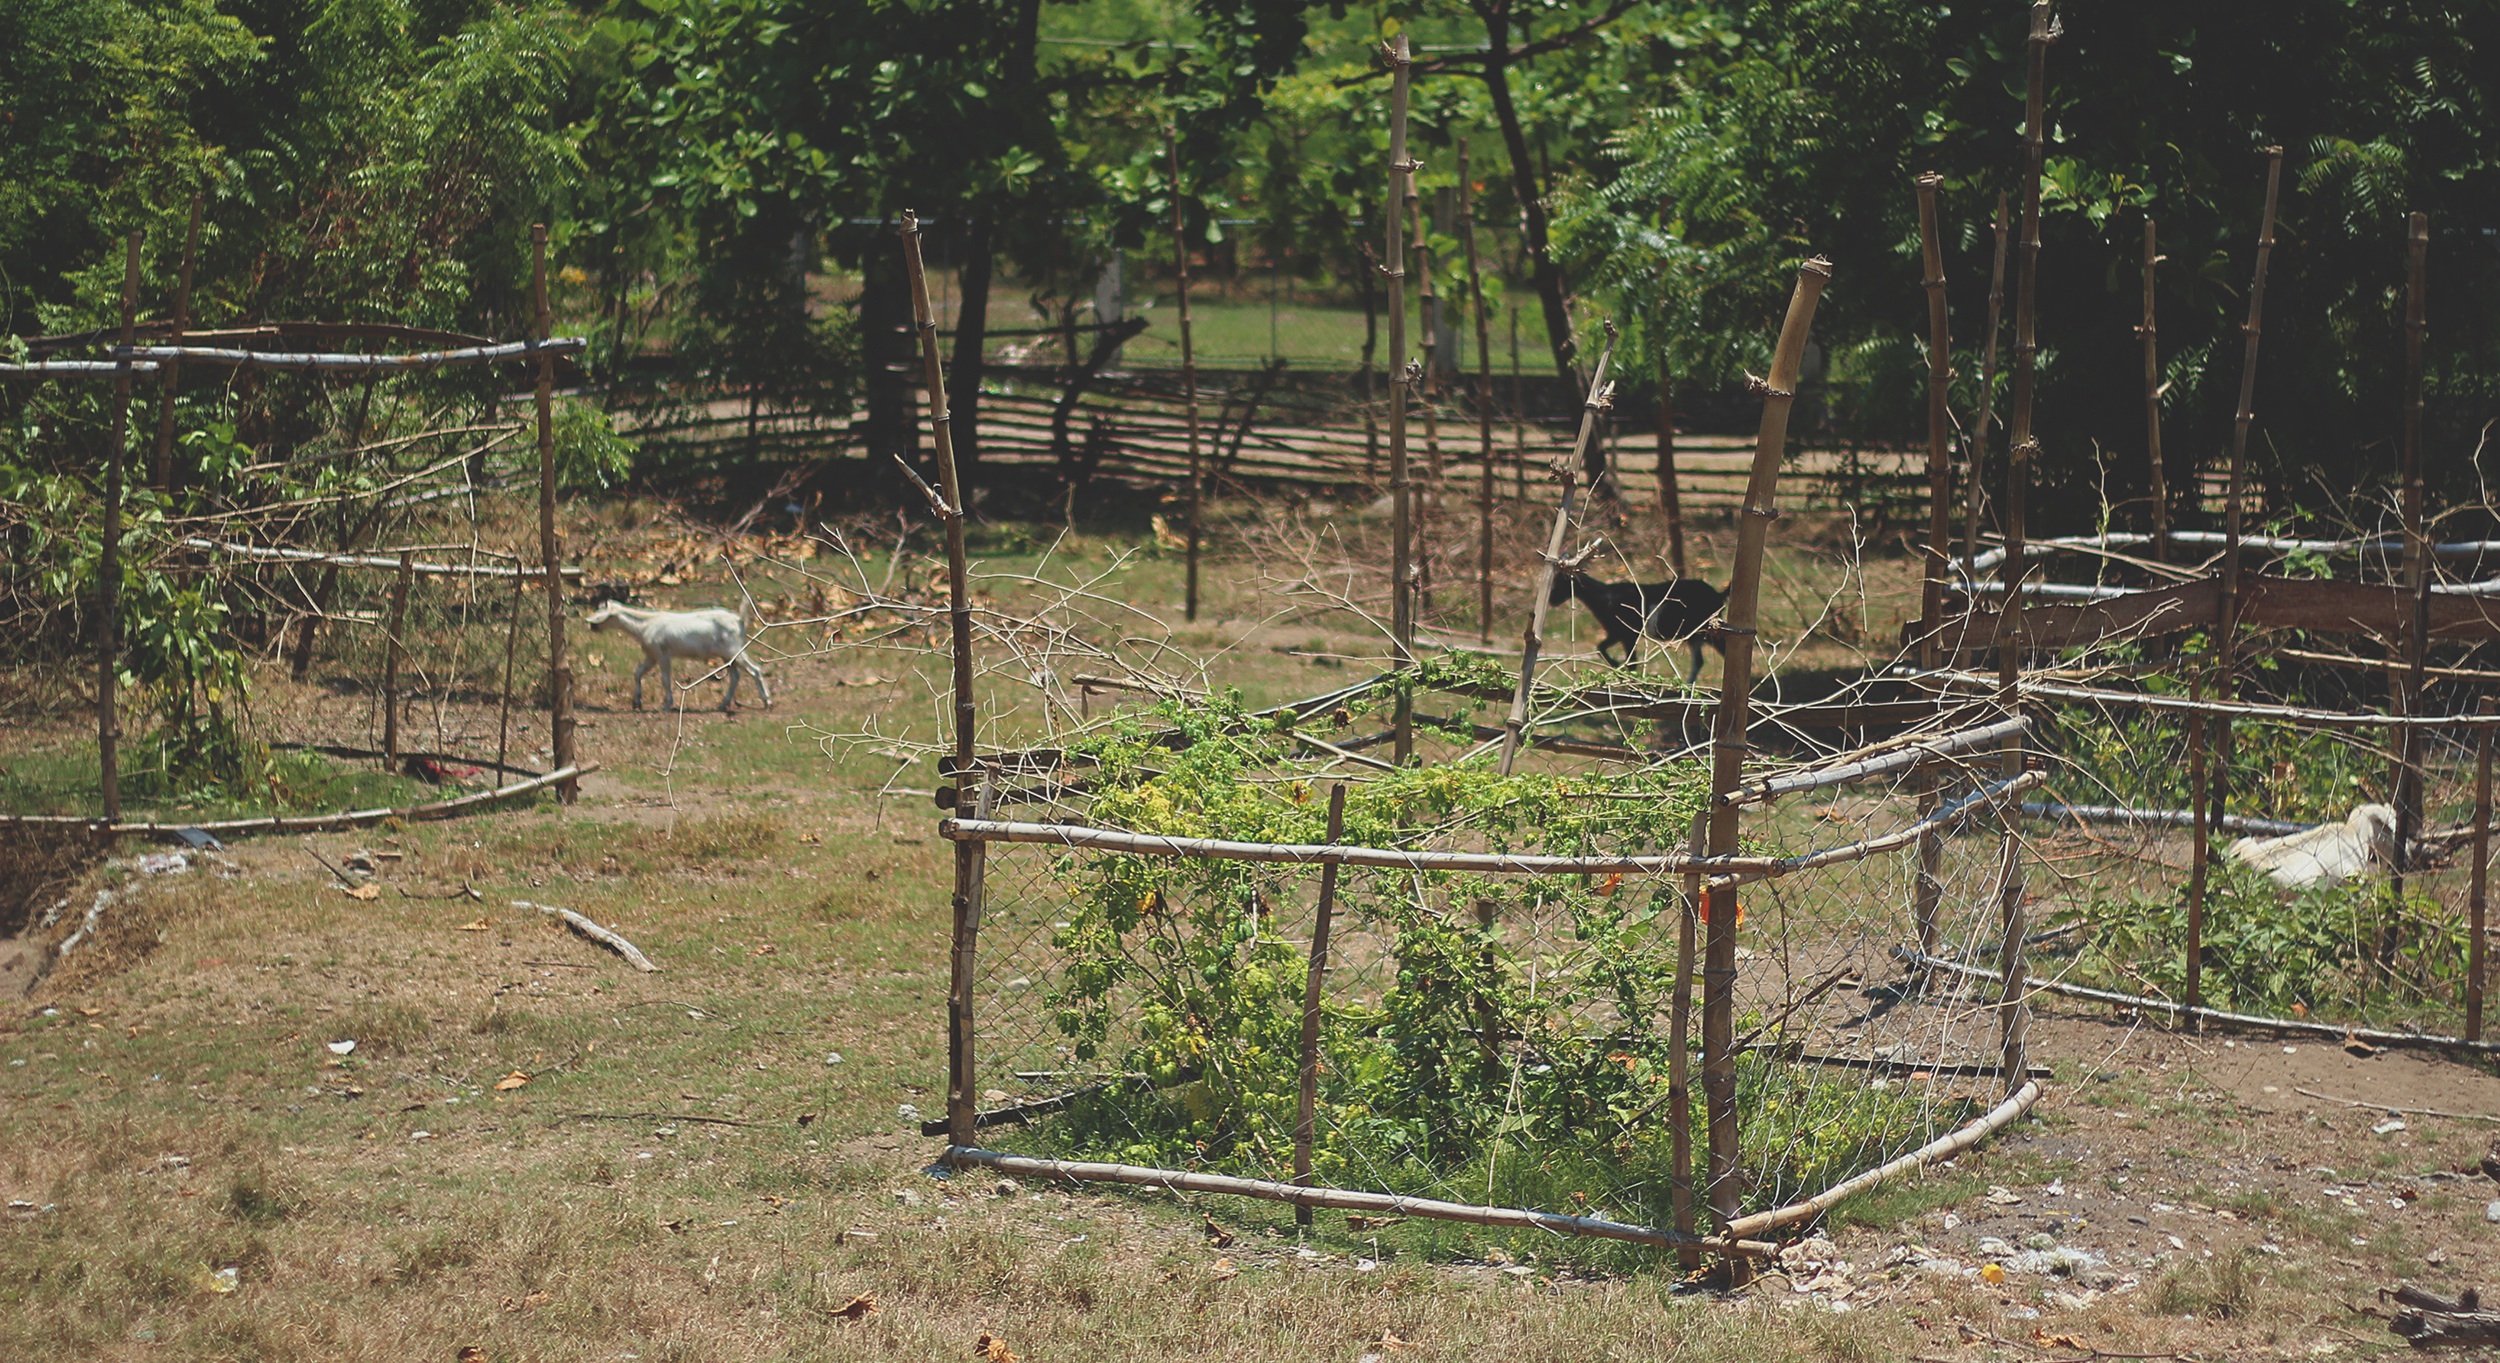
bird, backyard, agriculture, yard, outdoor structure